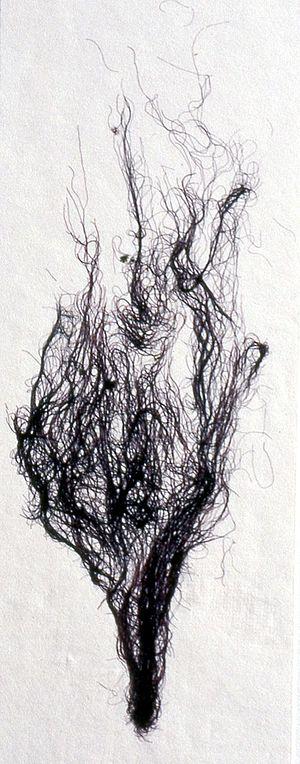
Bangia est un genre d'algue rouge de la famille des Bangiaceae.
Bangia fuscopurpurea est une espèce d'algue rouge de la famille des Bangiaceae.